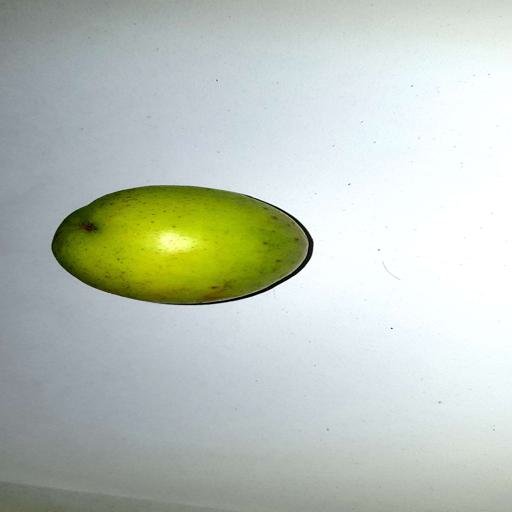
Label: healthy